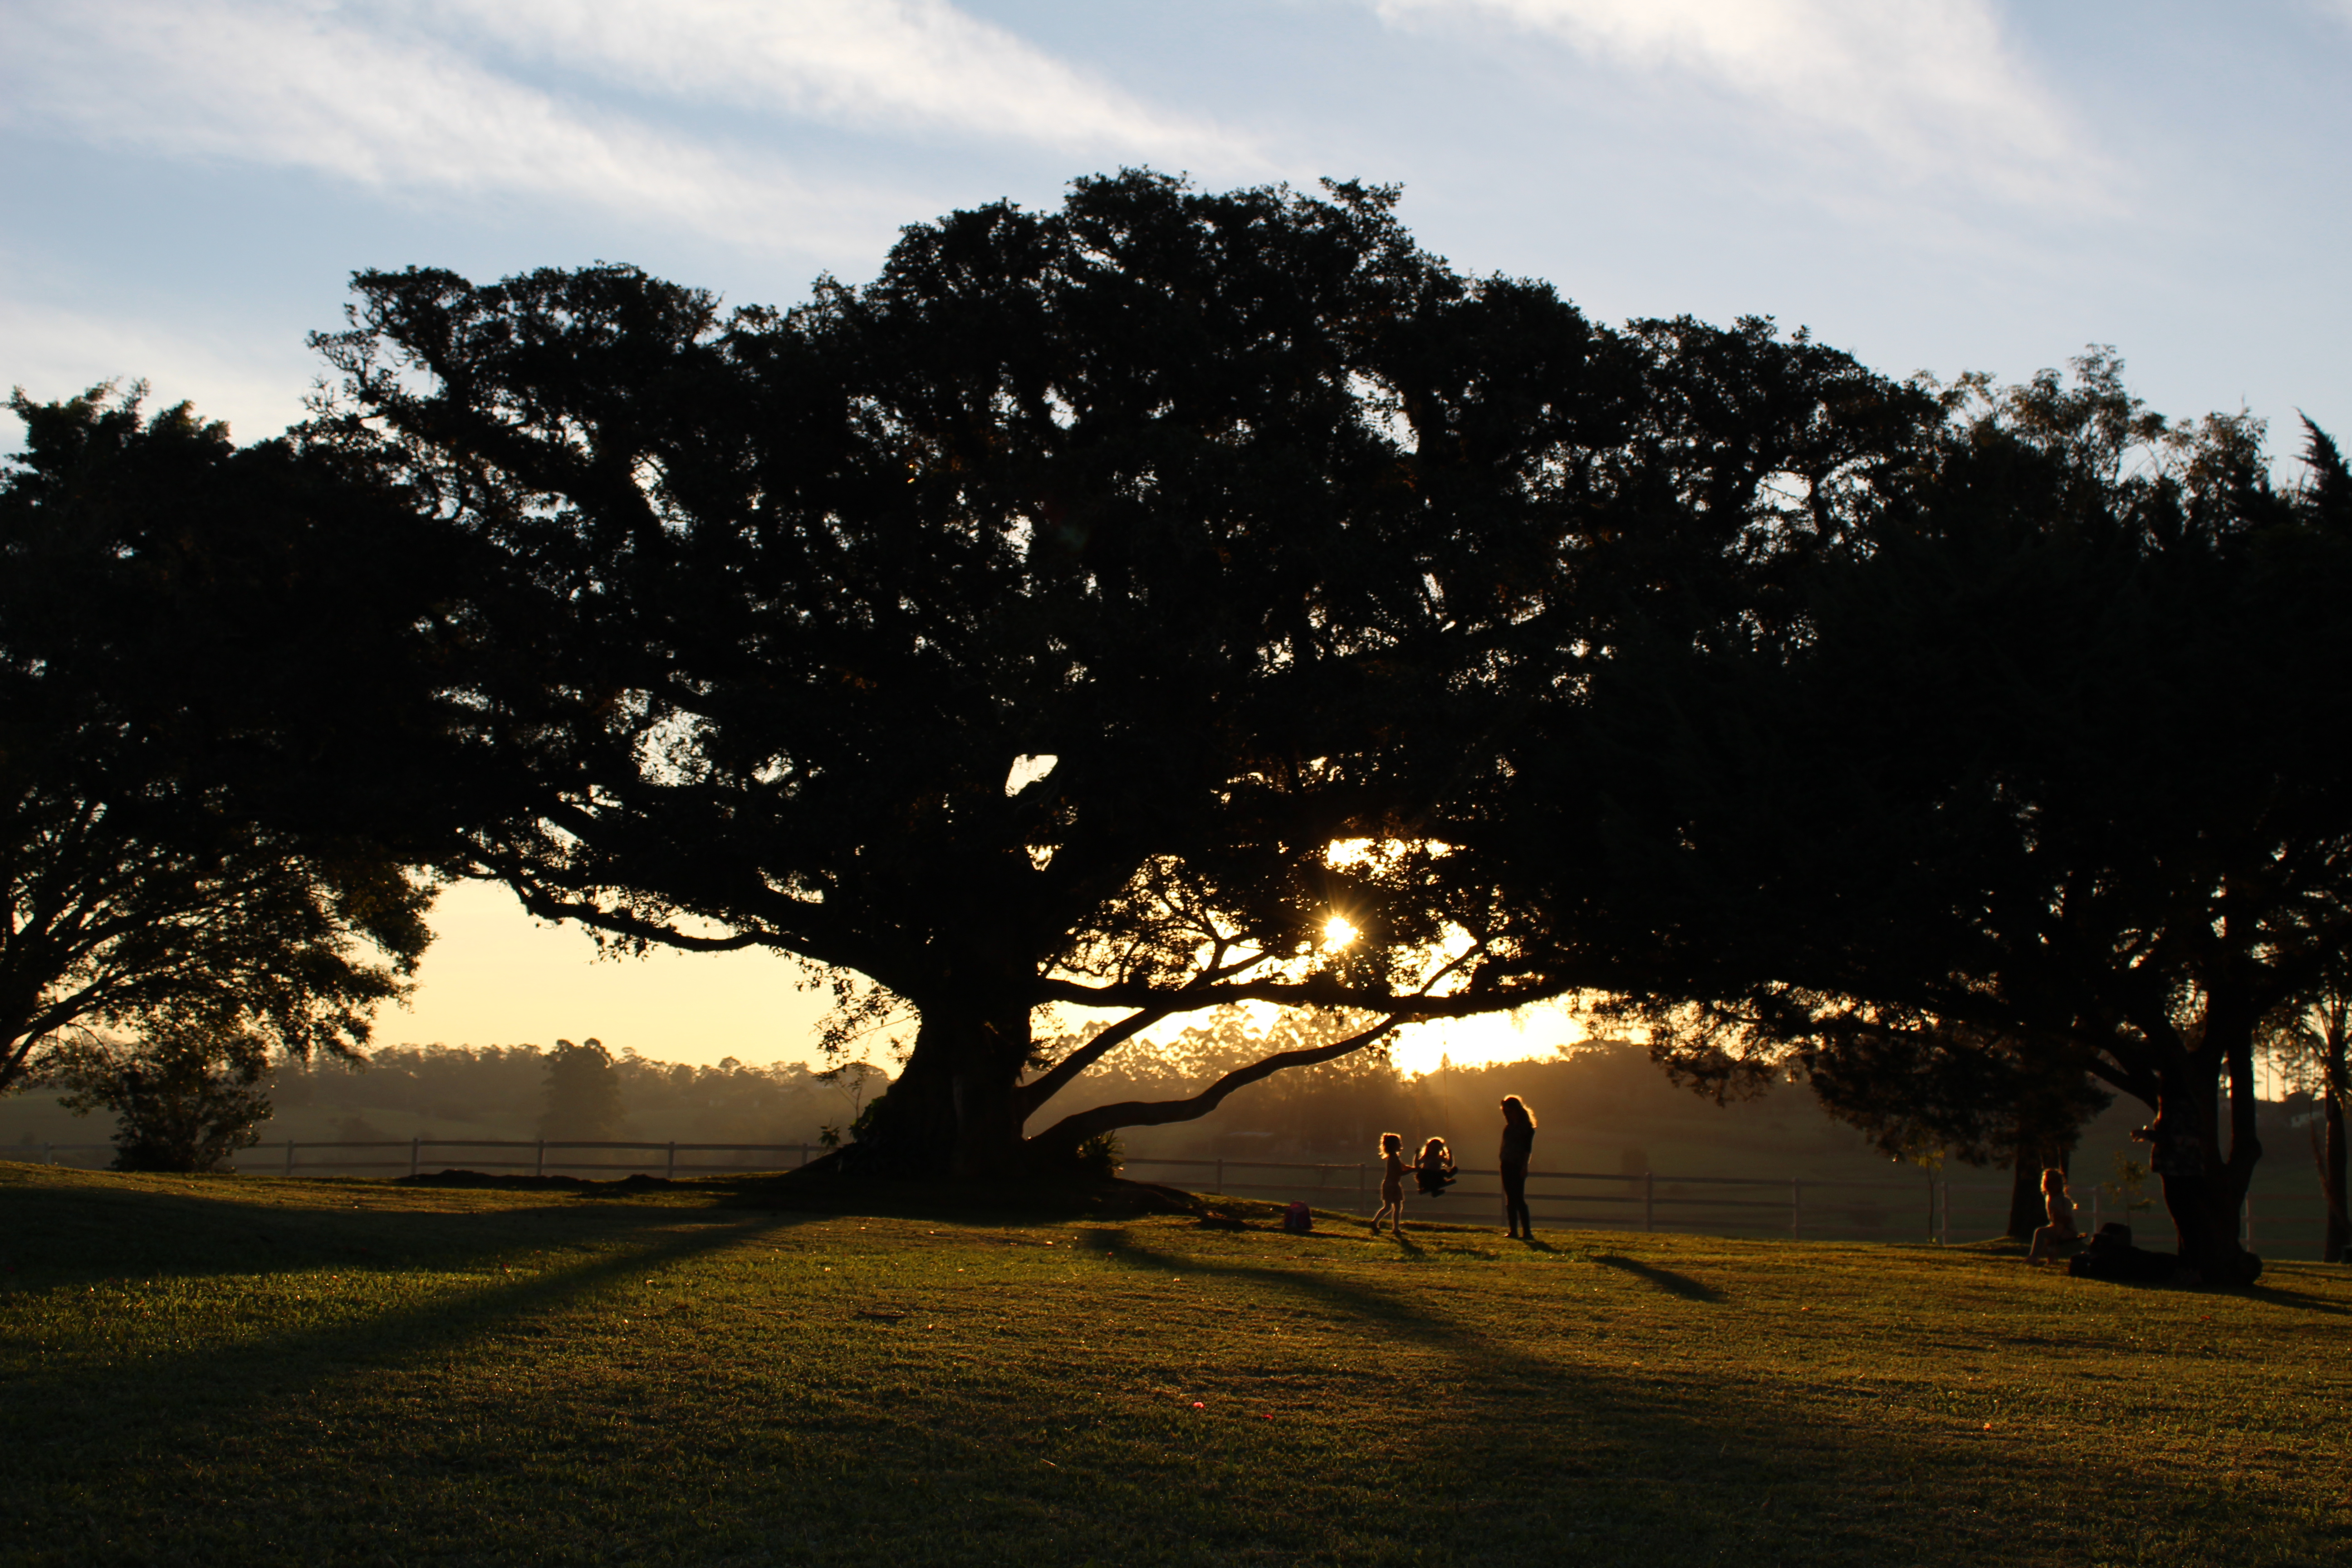
sunset, tree, sky, nature, natural landscape, woody plant, morning, plant, cloud, branch, sunlight, evening, landscape, horizon, grass, sunrise, night, photography, dusk, California live oak, oak, road, shadow